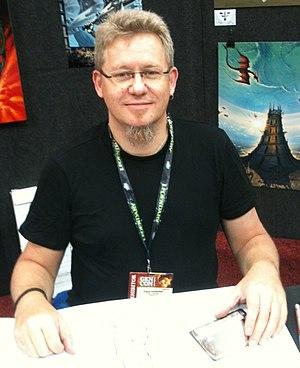
Franz Vohwinkel est un illustrateur de jeux de société, de jeux de rôle et de jeux de cartes à collectionner allemand. Il vit actuellement à Seattle.